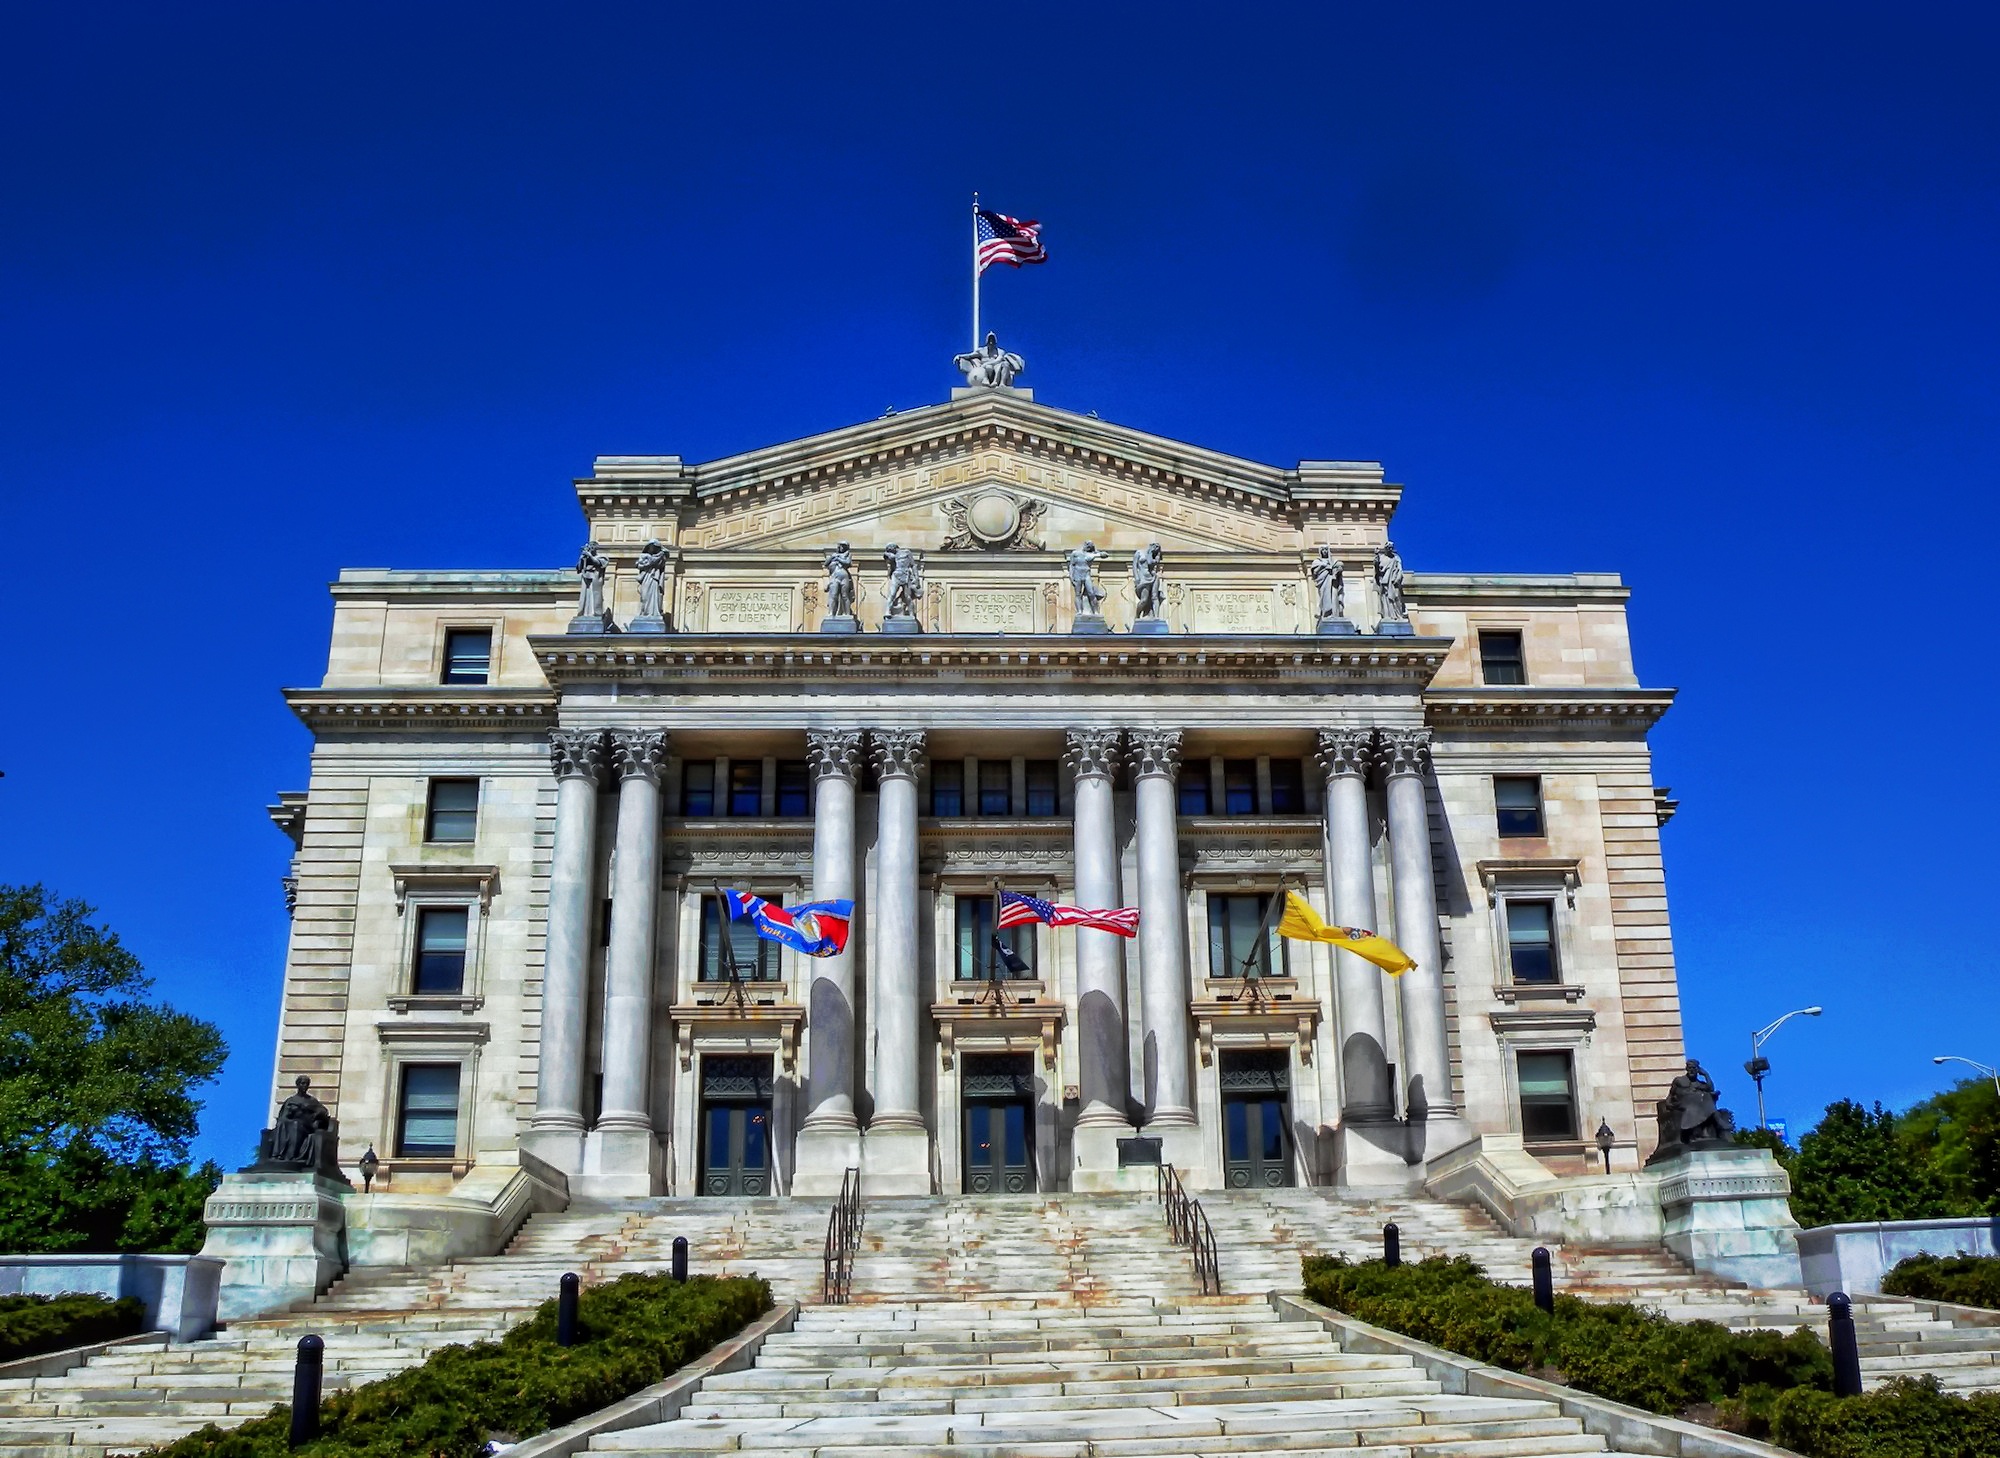
architecture, mansion, building, palace, plaza, landmark, facade, historic, outside, hdr, columns, government, historical, law, estate, courthouse, new jersey, classical architecture, historic site, essex county